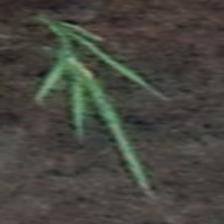
Label: single